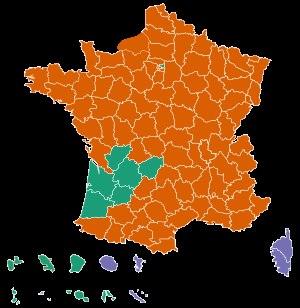
La primaire ouverte de la droite et du centre est une élection primaire organisée les 20 et 27 novembre 2016 par Les Républicains, le Parti chrétien-démocrate et le Centre national des indépendants et paysans afin de désigner un candidat commun représentant la droite et le centre à l'élection présidentielle française de 2017.